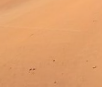
Surface type: ground